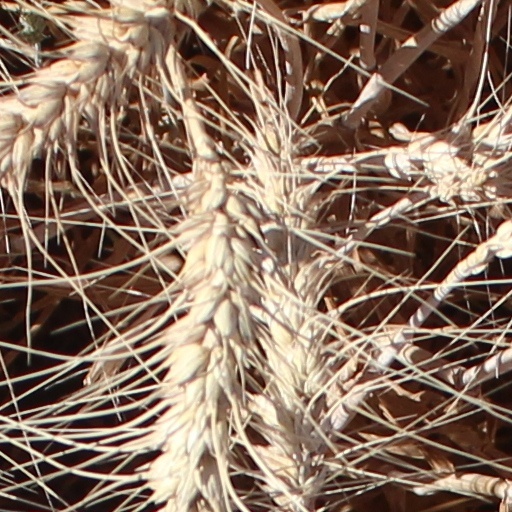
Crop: wheat